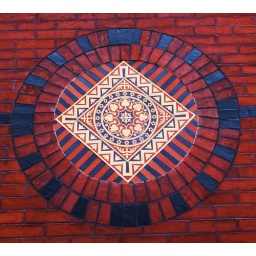
Decorative work enlivens a wall of late 19th-century row houses near Fenway, Boston.